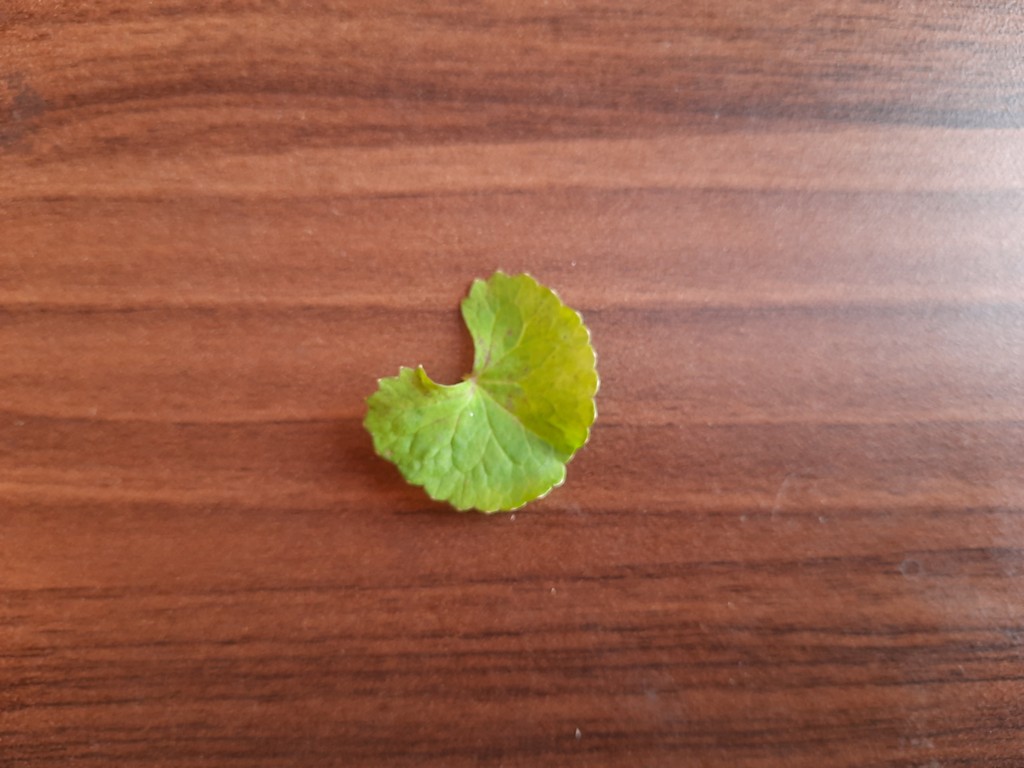
Label: Unhealthy